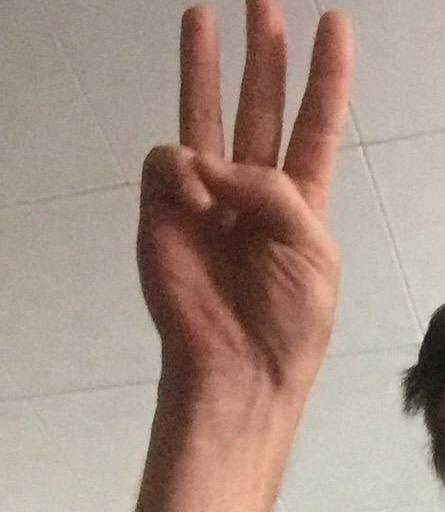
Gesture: three